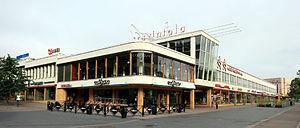
Viljo Gabriel Revell est un architecte finlandais dont les œuvres ont été l'objet de controverses et d'une reconnaissance internationale.
Le Lasipalatsi est un immeuble, de style fonctionnaliste, situé sur Mannerheimintie dans le quartier Kamppi d'Helsinki en Finlande.